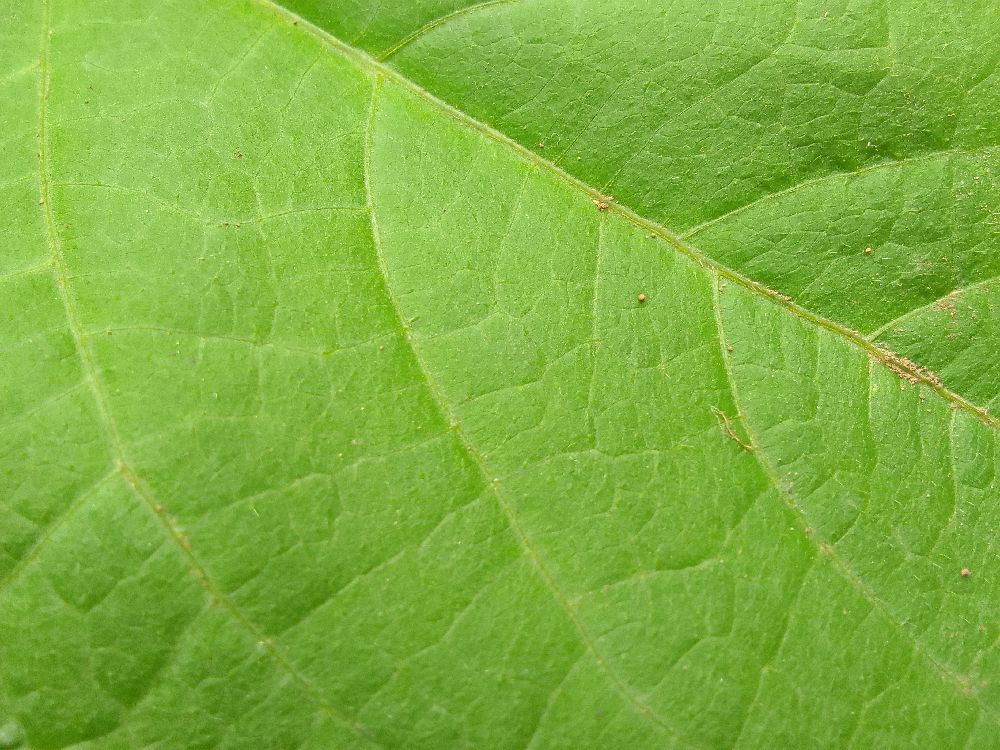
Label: healthy